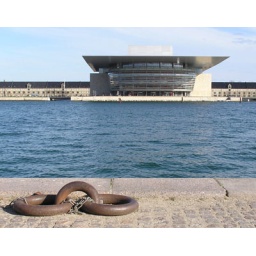
A view of the modern opera house in Copenhagen. The shape of the roof is echoed by the dockside feature in the foreground